Warsaw Citadel

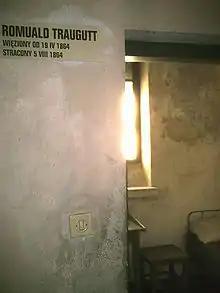
Romuald Traugutt's cell in the Tenth Pavilion

The Citadel was built by personal order of Tsar Nicholas I after the 1830 November Uprising. Its chief architect, Major General Johan Jakob von Daehn ("Ivan Dehn"), used the plan of the Antwerp Citadel as the basis for his own plan (the same that was demolished by the French later that year). The cornerstone was laid by Field Marshal Ivan Paskevich, "de facto" viceroy of Congress Poland.